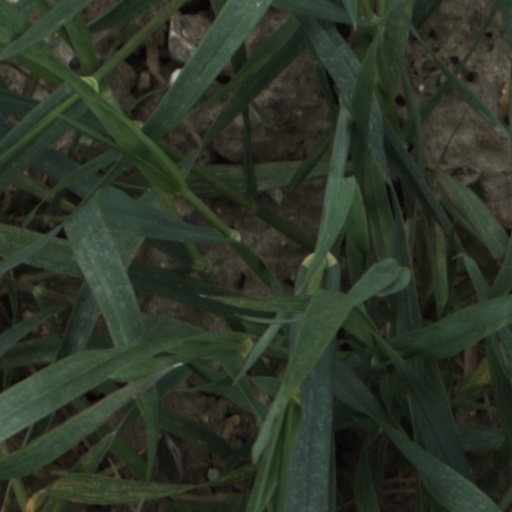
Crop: wheat